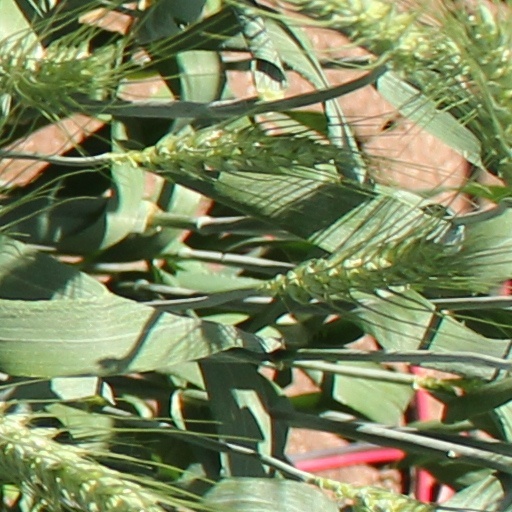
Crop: wheat